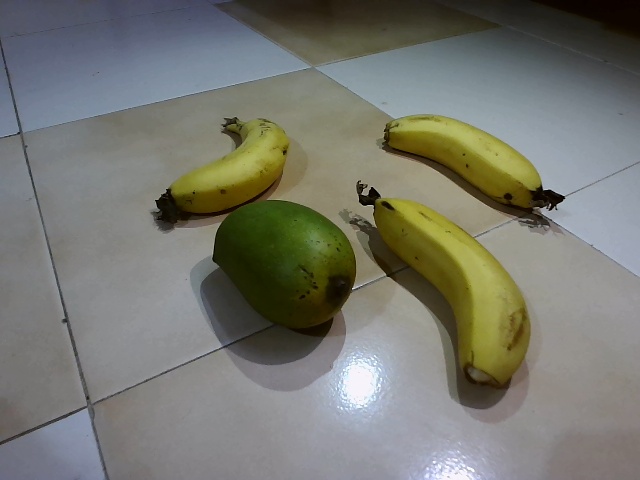
Label: Ripe_Banana